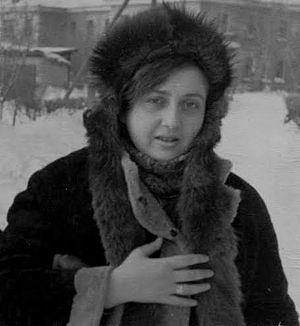
Regina Derieva, née le 7 février 1949 à Odessa, en Ukraine soviétique, et morte le 11 décembre 2013 à Stockholm, en Suède, est une poétesse et écrivaine russe. Elle est l'auteure d'une trentaine de livres, recueils de poésie, d'essais et de prose.